Ghaziabad, Pakistan

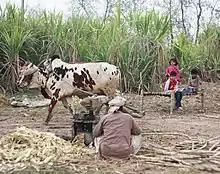
Jaggery گُڑ Production

As per the District Gazetteer 1883–84, Sahiwal (earlier known as Montgomery and formally Gugera), the entire area was rarely populated; with nearly three thousand inhabitants in 1881 census. The current area was neither cultivated nor showed civilized shape until the mid-19th century. After World War I, British government gave award land to military veterans in the area keep the area under direct control, while bringing civilization in the area.